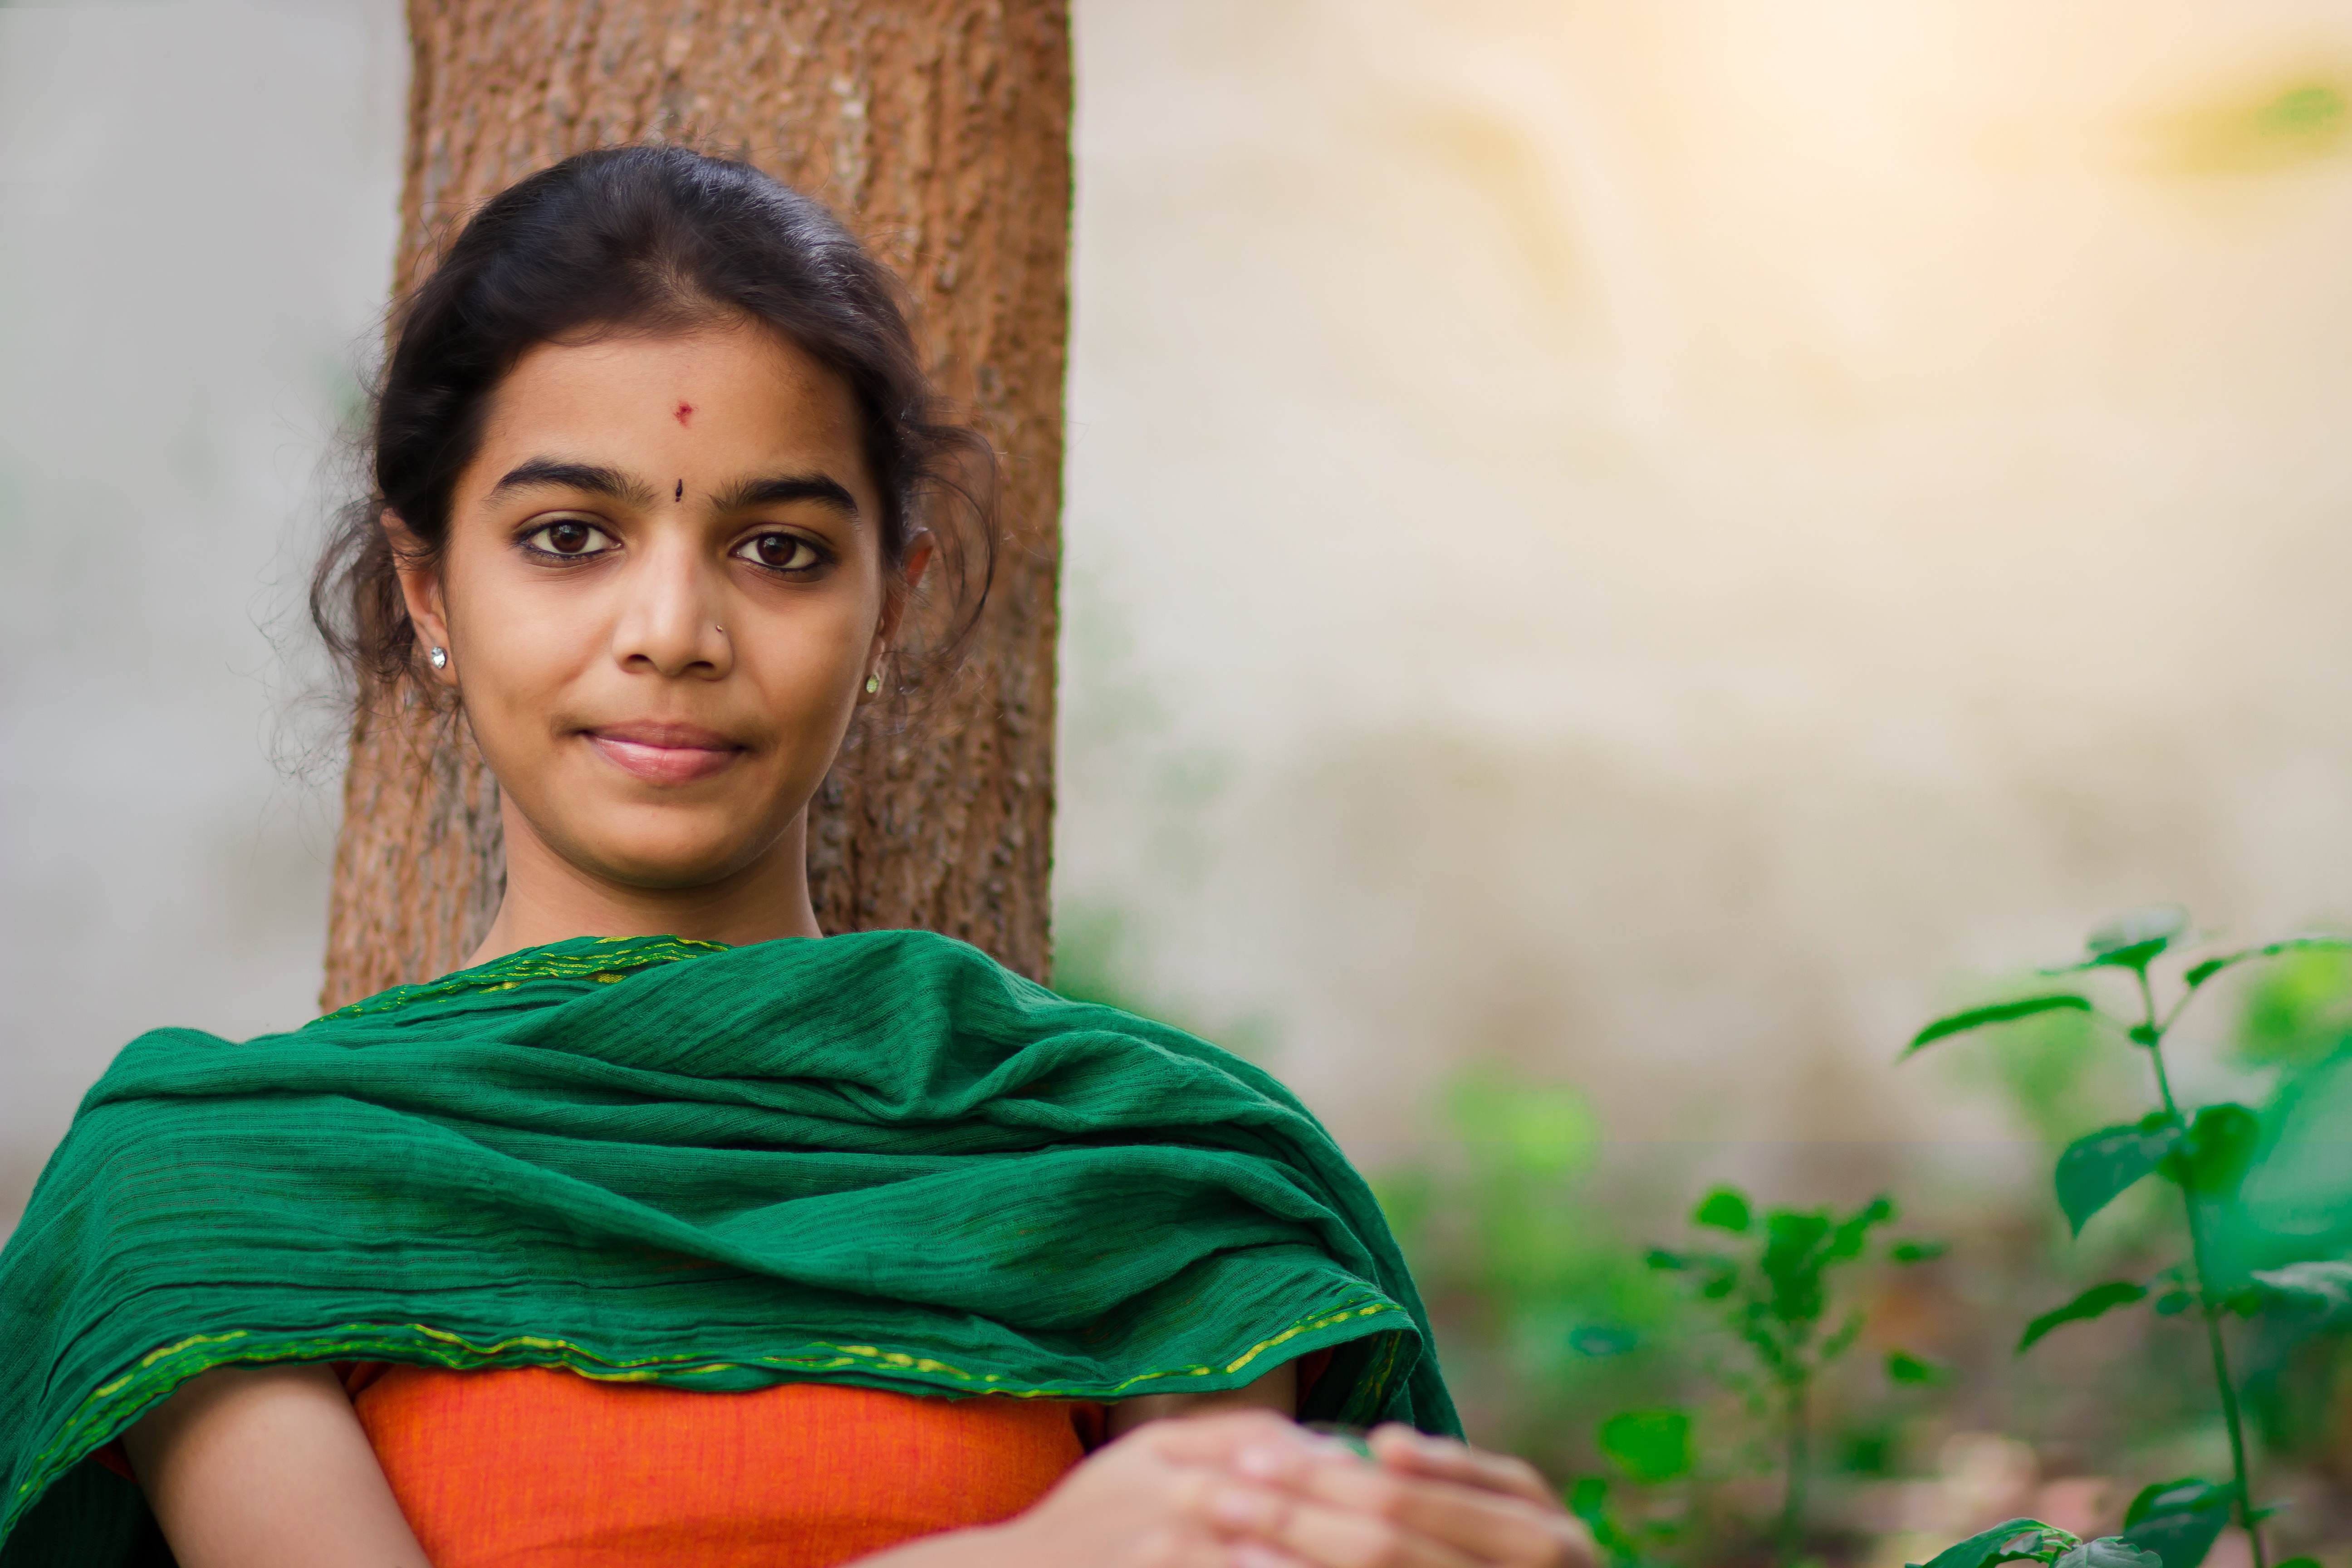
person, girl, woman, photography, portrait, model, green, color, child, smile, human body, eye, skin, beauty, abdomen, photo shoot, portrait photography